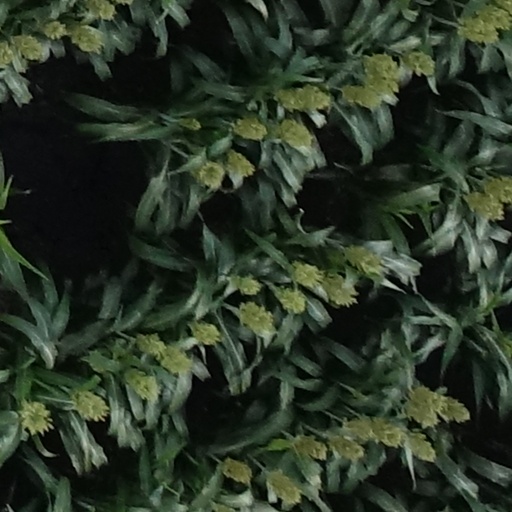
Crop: sorghum